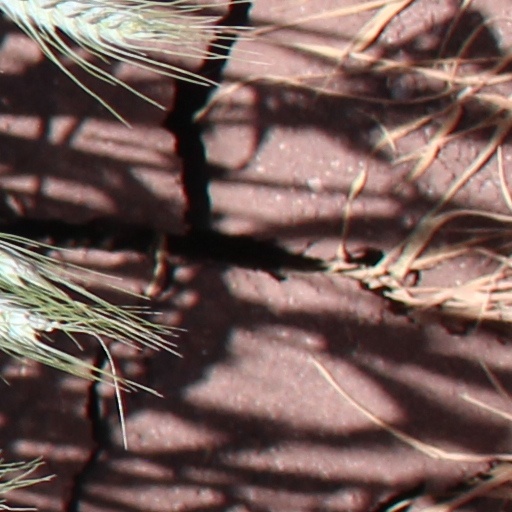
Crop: wheat